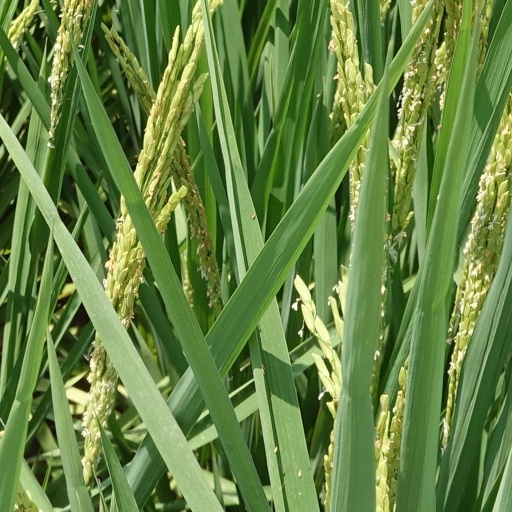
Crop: rice